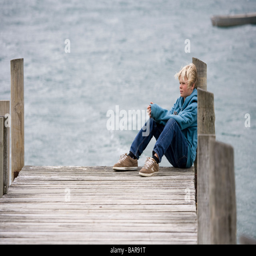
boy relaxing on a pier